Tom Tong

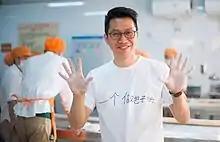
Tom Tong at the Ganqishi training center in China (2016)

Tom Tong is an entrepreneur, and founder of Ganqishi (甘其食) and Tom's BaoBao restaurant.